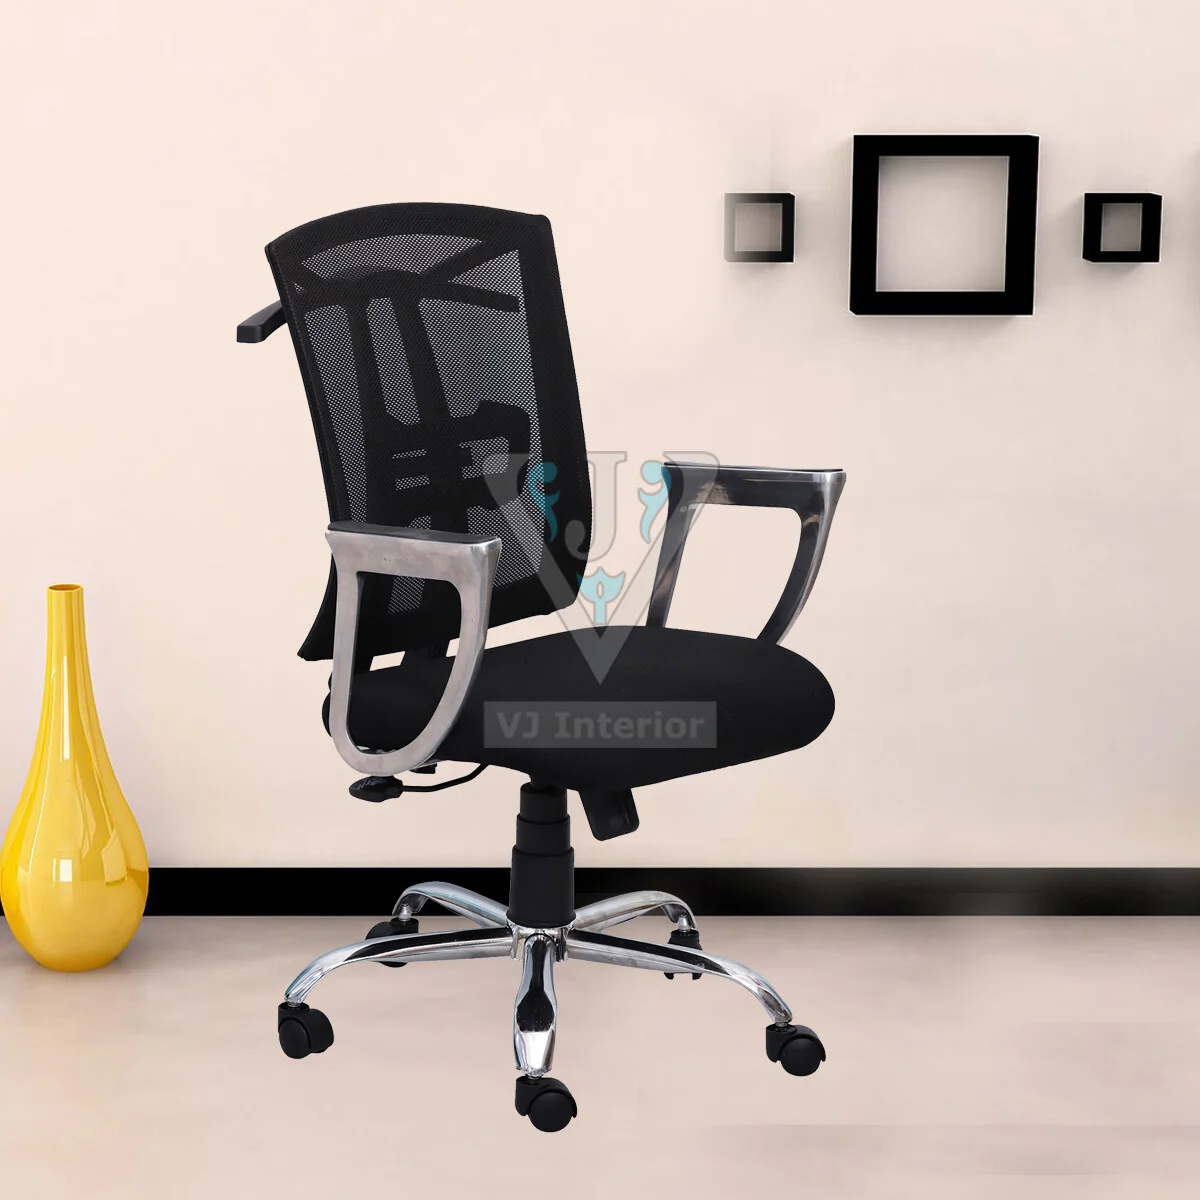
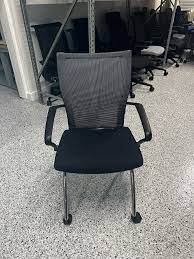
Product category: items_chair
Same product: no